Akbar Hydari

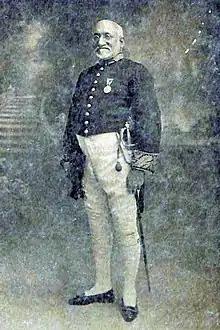

:"To be distinguished from his son who was the Governor of Assam, Muhammad Saleh Akbar Hydari."